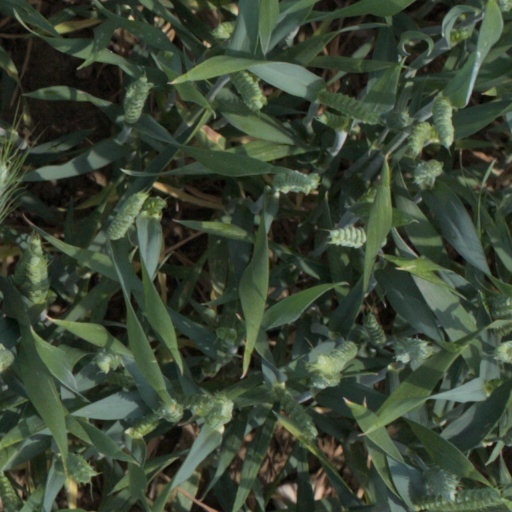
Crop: wheat